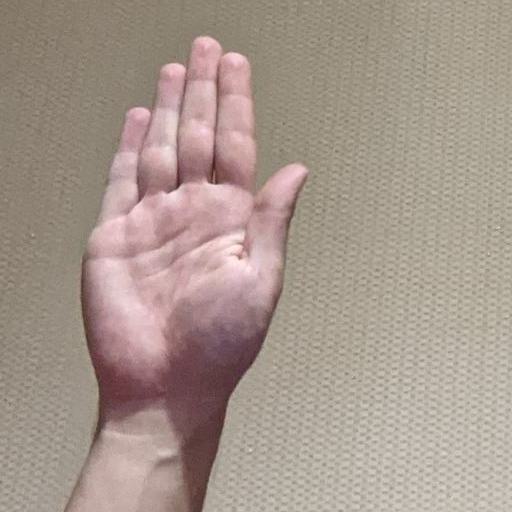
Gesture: stop